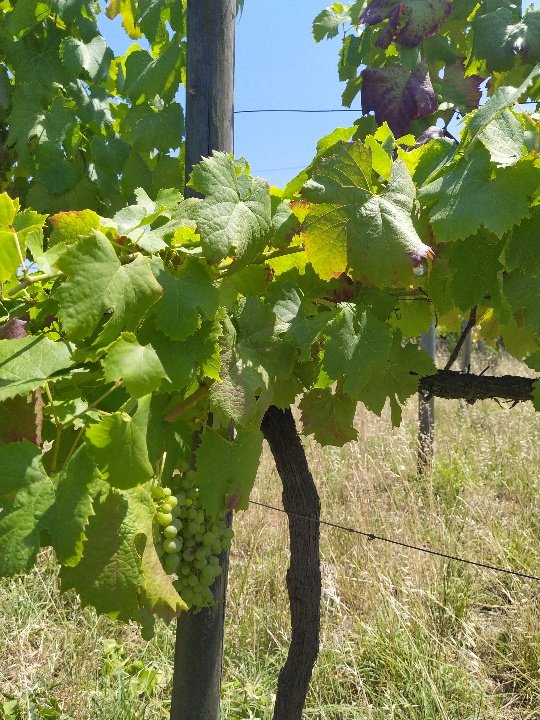
Berries visible: 33
Grape clusters: 1